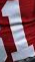
Number: 1